New York Air National Guard

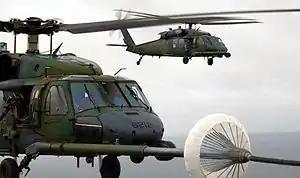
HH-60G Pavehawks of the 101st Rescue Squadron in 2010.

The 107th was officially re-designated the 107th Attack Wing on 15 March 2017. The name change reflects the wing's mission of providing aircrew members and supporting staff trained to operate the MQ-9 Reaper remotely piloted aircraft. The wing began transformation and training of crews and personnel in 2014. The 107th is the second New York Air National Guard wing to assume the remotely piloted aircraft mission. Previously operated the C-130H Hercules as an airlift wing.